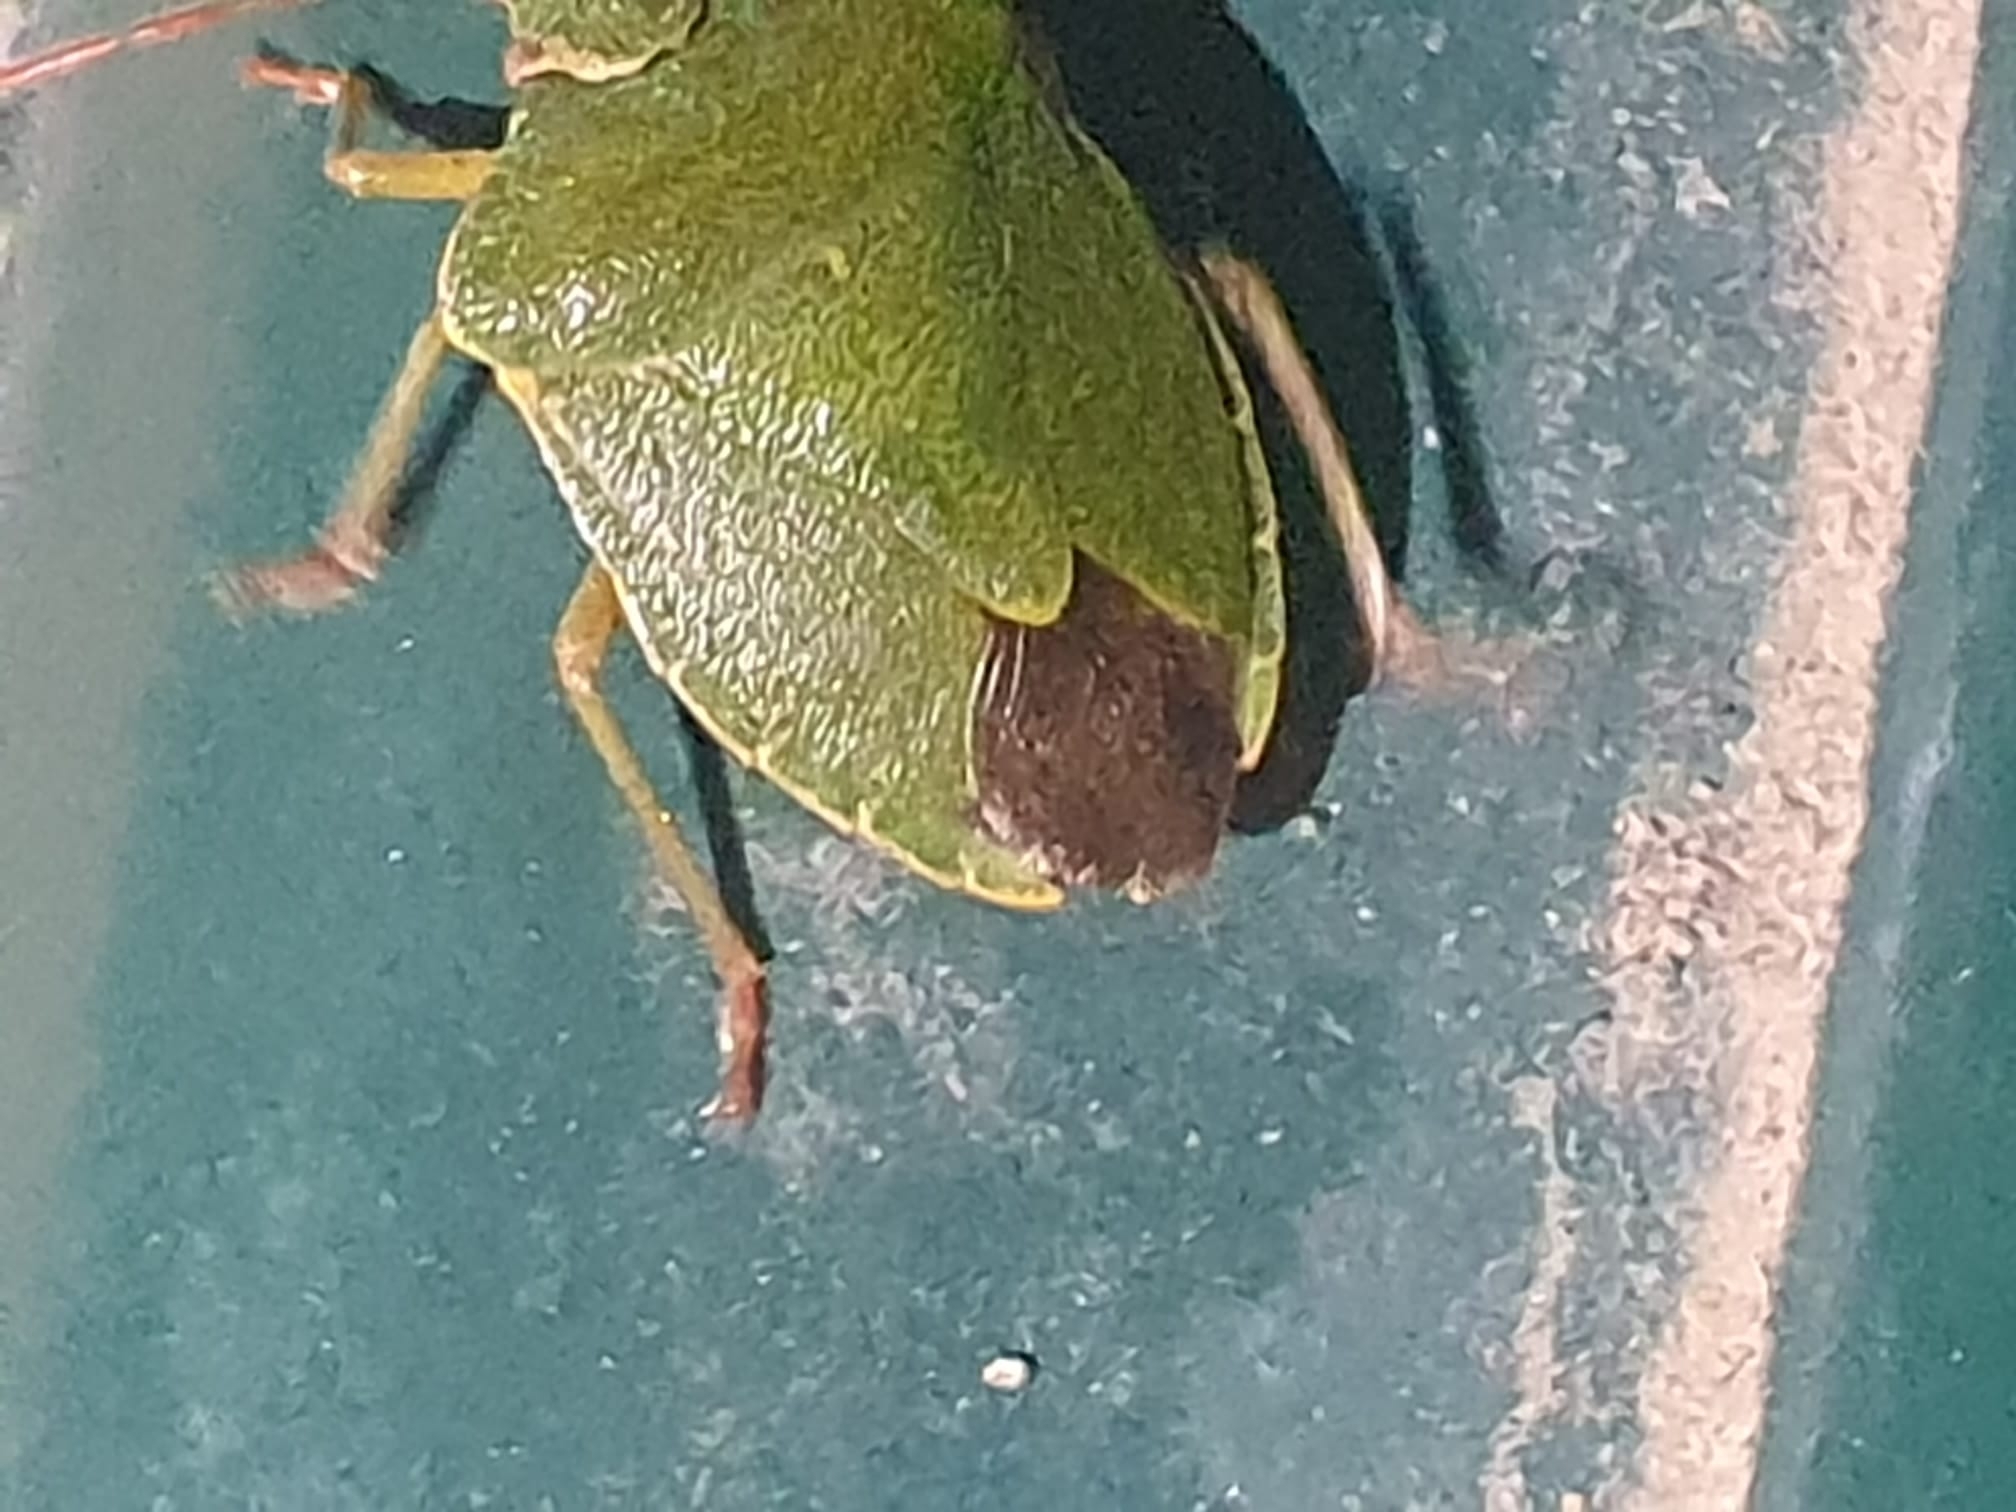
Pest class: stink_bug